Humboldt Current

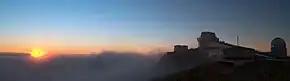
La Silla observatory is in the Southern outskirts of the Atacama Desert, one of the driest places on Earth, it may come as a surprise to see cloud formations result of the Humboldt Current.

The productivity of the Humboldt Current System is strongly affected by El Niño and La Niña events. During an El Niño event, the thermocline and upper region of the OMZ deepen to greater than 600 m. This causes a loss of nitrogen and decrease in export of carbon. El Niño also causes poleward currents to increase in velocity. During non-El Niño years, productivity is very high due to the high nutrient contents, nitrogen recycling through processes such as denitrification, increased carbon export, and remineralization.